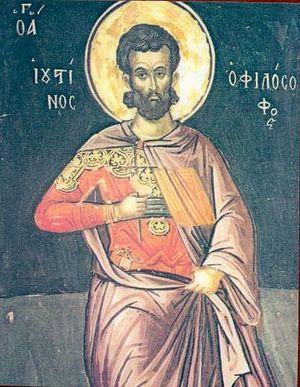
Peuple déicide est une expression antijuive chrétienne pour désigner l'ensemble du peuple juif comme responsable de la mort de Jésus. L'insulte « peuple déicide » a été utilisée au cours de l'histoire pour inciter a la violence contre les Juifs, lors de pogroms, à l'occasion de massacres lors des croisades, au cours des persécutions de l'inquisition espagnole et comme justification à la Shoah.